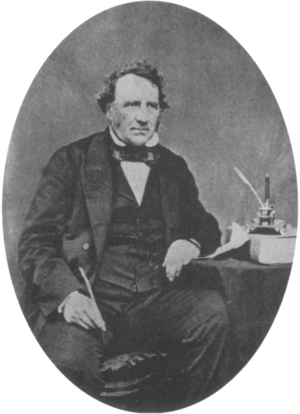
Metropolitan Railway / Historie / Paddington til City, 1853-63 / Dannelse
Charles Pearson, fortaler for underjordiske jernbaner i London
"Metropolitan Railway var en passager- og godsjernbane, der betjente London fra 1863 til 1933. Hovedstrækningen gik mod nordvest fra hovedstadens finansielle hjerte i City til hvad der skulle blive til Middlesex-forstæderne. Den første bane forbandt fjernbaneendestationerne Paddington, Euston og King's Cross til City. Den første strækning blev anlagt under New Road ved brug af ""cut-and-cover""-metoden mellem Paddington og King's Cross og i tunnel og afgravninger langs Farringdon Road fra King's Cross til nær Smithfield, tæt på City. Den åbnede for offentligheden den 10. januar 1863 med gasbelyste trævogne trukket af damplokomotiver, verdens første dedikerede underjordiske passagerjernbane.